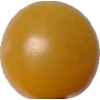
Label: tomato_cherry_yellow